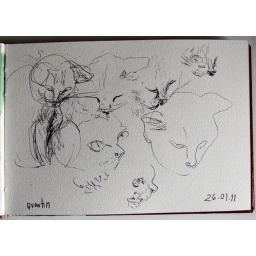
Sketches of my cat while she sleeps in a kind of standing position